Allotment (gardening)

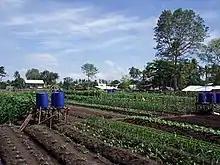
Kauswagan Allotment Garden, Cagayan de Oro

The history of the allotment gardens in Germany is closely connected with the period of industrialization and urbanization in Europe during the 19th century, when a large number of people migrated from the rural areas to the cities to find employment and a better life. Very often, these families were living under extremely poor conditions, suffering from inappropriate housing, malnutrition and other forms of social neglect. To improve their overall situation and to allow them to grow their own food, the city administrations, the churches or their employers provided open spaces for garden purposes. These were initially called the "gardens of the poor".